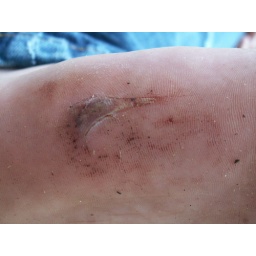
Shown is the result of walking in the rocks without water shoes on. Watch out!